Tropical Storm Helene (2000)

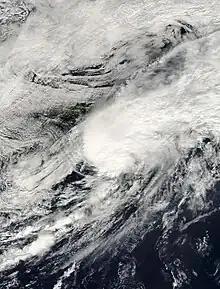
Tropical Storm Helene at peak intensity south of Newfoundland on September 25

Tropical Storm Helene was a long-lived tropical cyclone that oscillated for ten days between a tropical wave and a tropical storm. It was the twelfth tropical cyclone and eighth tropical storm of the 2000 Atlantic hurricane season, forming on September 15 east of the Windward Islands. After degenerating into a tropical wave, the system produced flooding and mudslides in Puerto Rico. It reformed into a tropical depression on September 19 south of Cuba, and crossed the western portion of the island the next day while on the verge of dissipation. However, it intensified into a tropical storm in the Gulf of Mexico, reaching its peak intensity while approaching the northern Gulf Coast.